Daisy Greville, Countess of Warwick

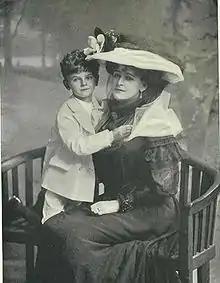
Daisy Greville with her son Maynard Greville fathered by Joe Laycock

Frances Maynard was considered a possible wife for Queen Victoria's youngest son, Prince Leopold (later Duke of Albany). The Queen desired this and used Lord Beaconsfield to influence the Maynard family to this end. However, the match fell through, and by mutual choice, in 1881 Frances married Francis Greville, Lord Brooke, the eldest son and heir of George Greville, 4th Earl of Warwick, although her parents did not initially approve.